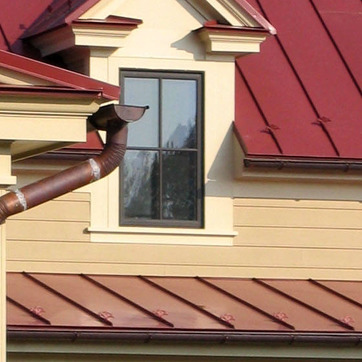
Material: glass